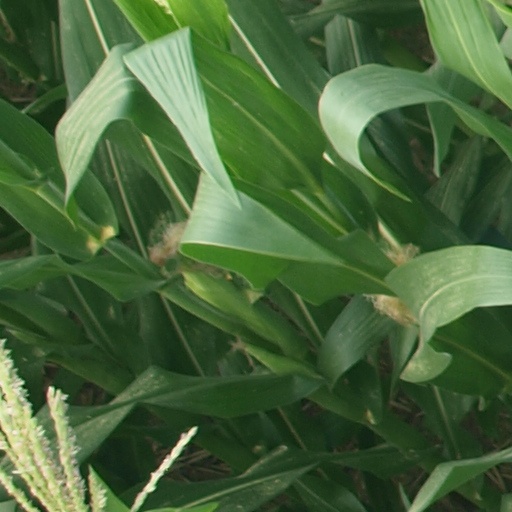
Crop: maize; corn